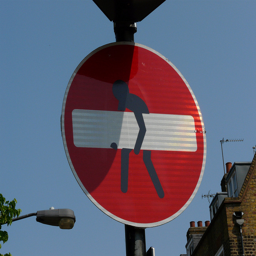
The sign is warning about potential crossing surfers.
a sign that is on a pole beside some bulidings
Street sign edited to look like a man is holding the white bar
The circle shaped sign shows someone carrying a board.
a street sign with a man holding something in his arms